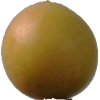
Label: cherry_wax